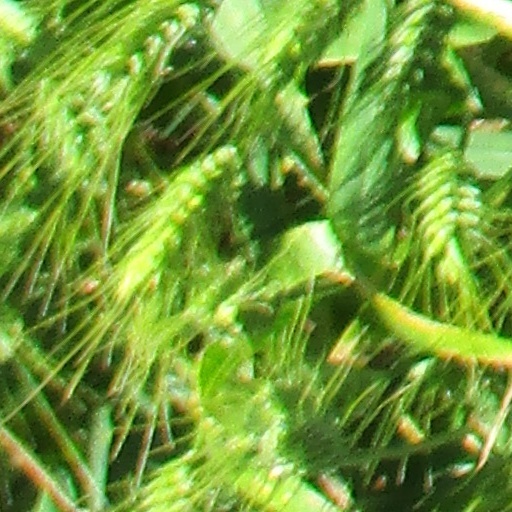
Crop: wheat